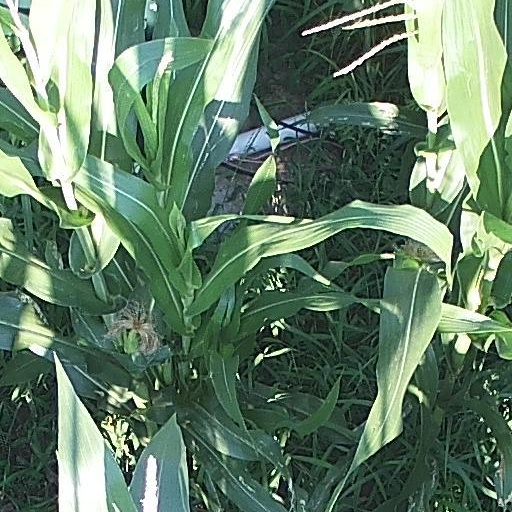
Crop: maize; corn